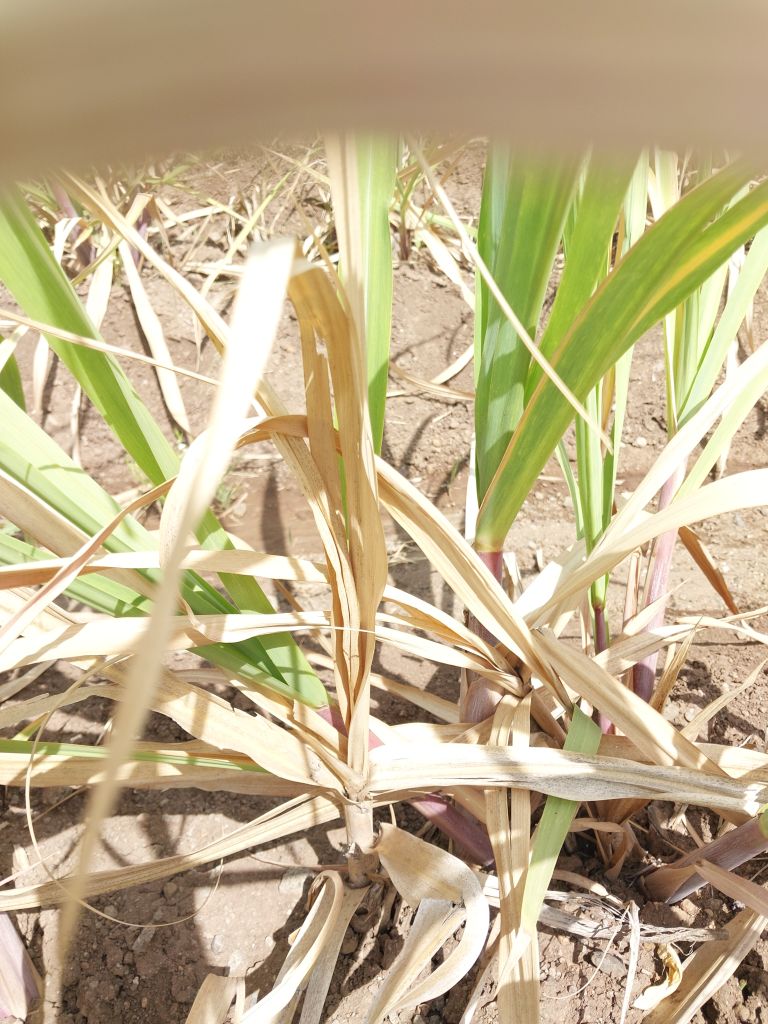
Label: Dried